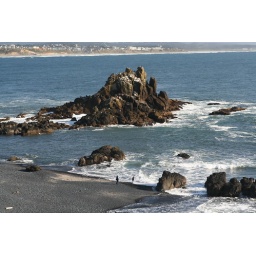
A different view of the beach below the Lighthouse. There are sea lions on the large rock